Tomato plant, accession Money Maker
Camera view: tilt-top (135 deg); turntable rotation: 240 degrees
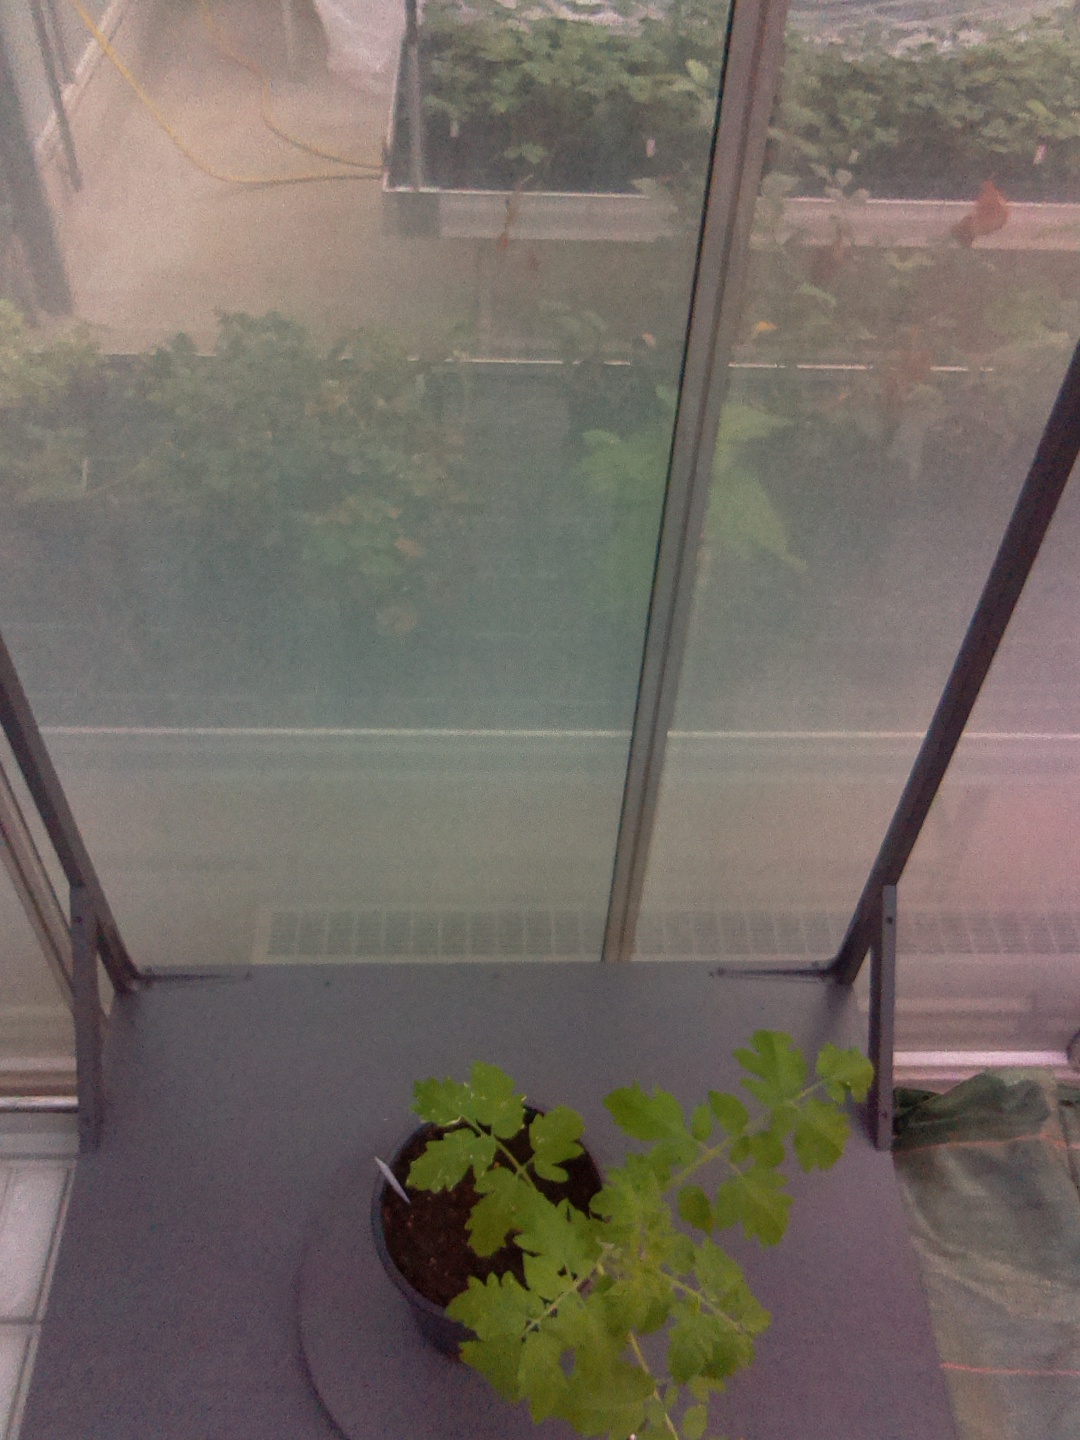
BBCH growth stage 13: 6 of true leaves visible